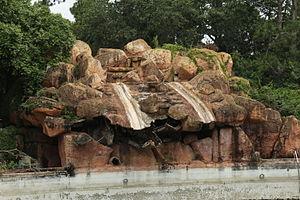
Disney's River Country est un ancien parc aquatique ouvert le 20 juin 1976 au sein du camping de Walt Disney World Resort, Disney's Fort Wilderness Resort au bord de Bay Lake. Il a été fermé le 1ᵉʳ septembre 2001 car il n'était plus aux normes en vigueur pour ce type de parc. De plus, la concurrence était rude avec Disney's Typhoon Lagoon et Disney's Blizzard Beach, plus facilement accessibles, plus grands et plus évolués.